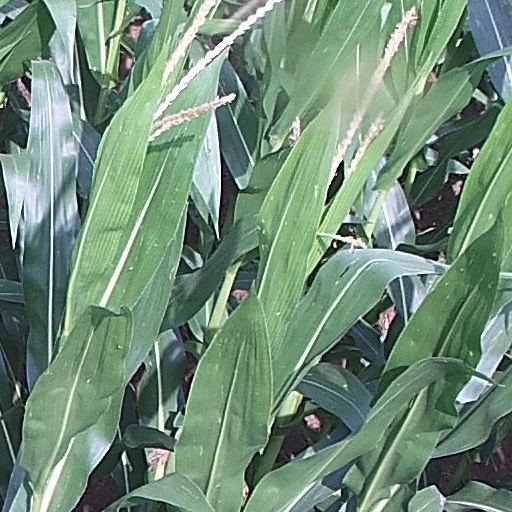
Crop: maize; corn